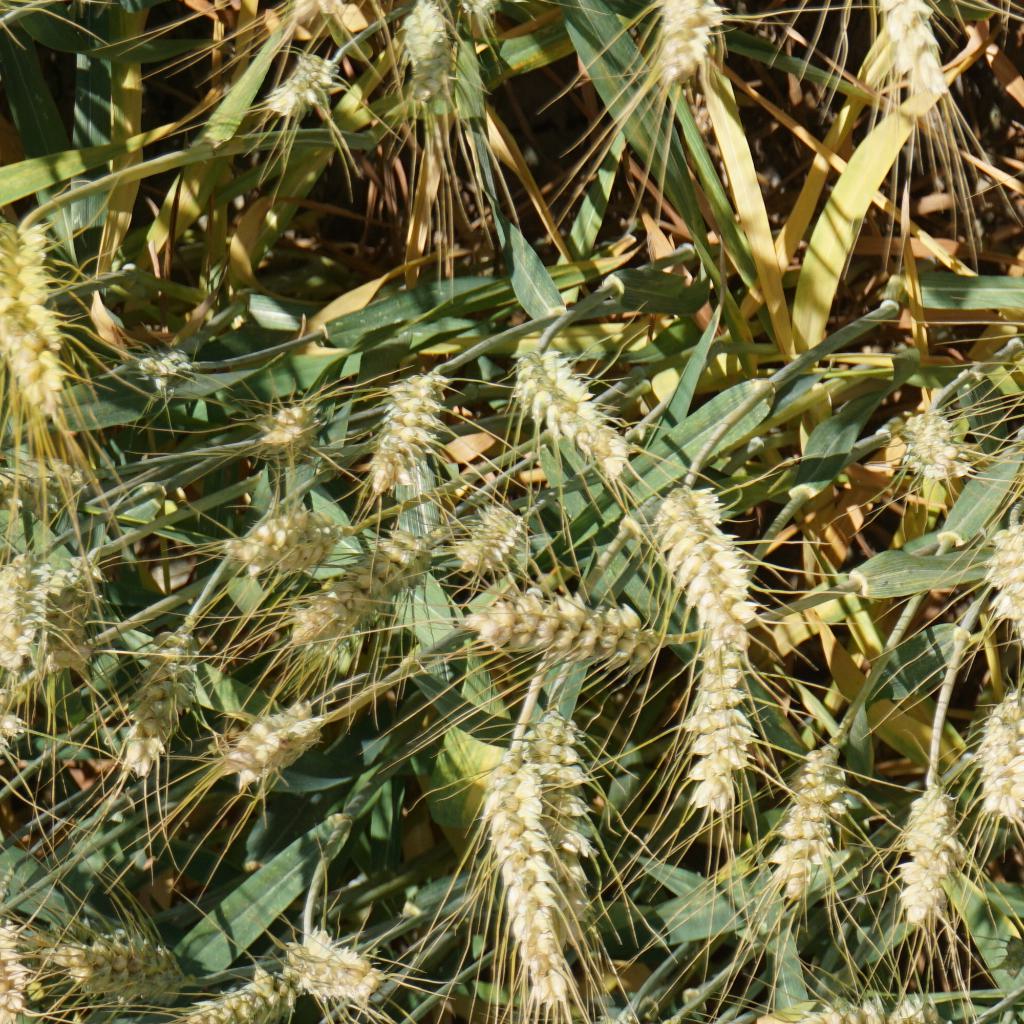
Country: France
Location: Gréoux
Wheat development stage: Filling - Ripening